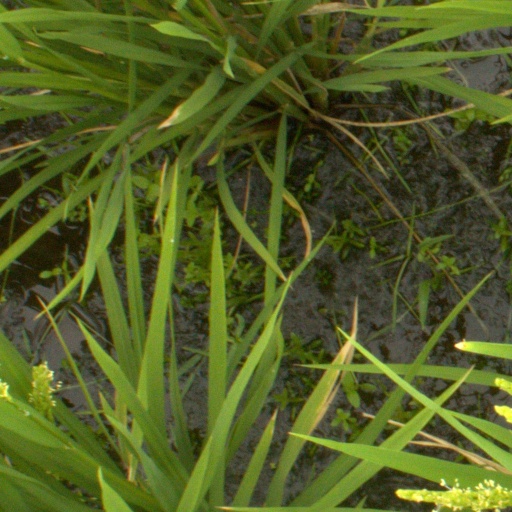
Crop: rice